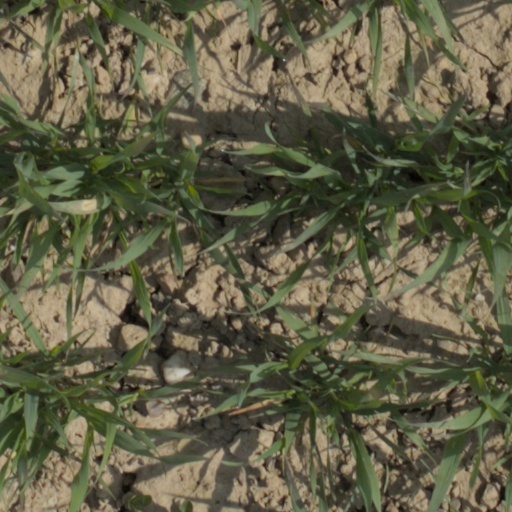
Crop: wheat